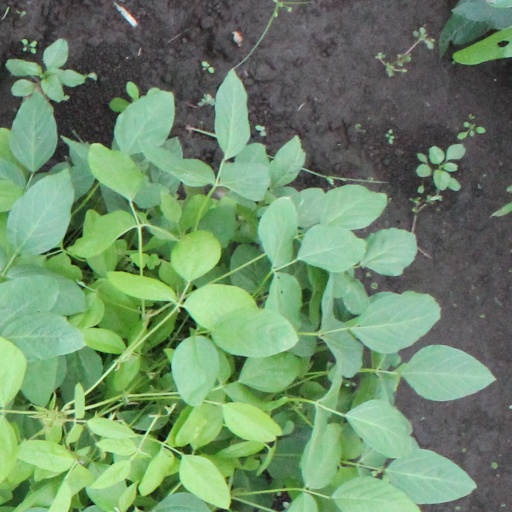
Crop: soybean